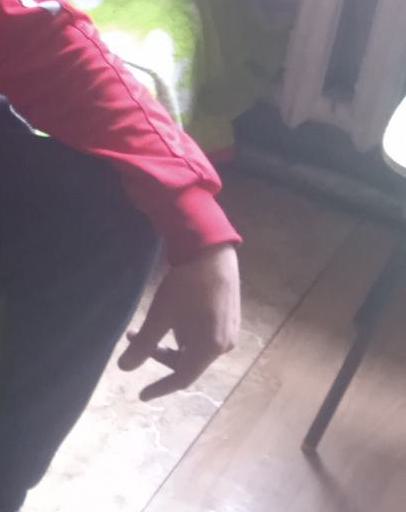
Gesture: no_gesture